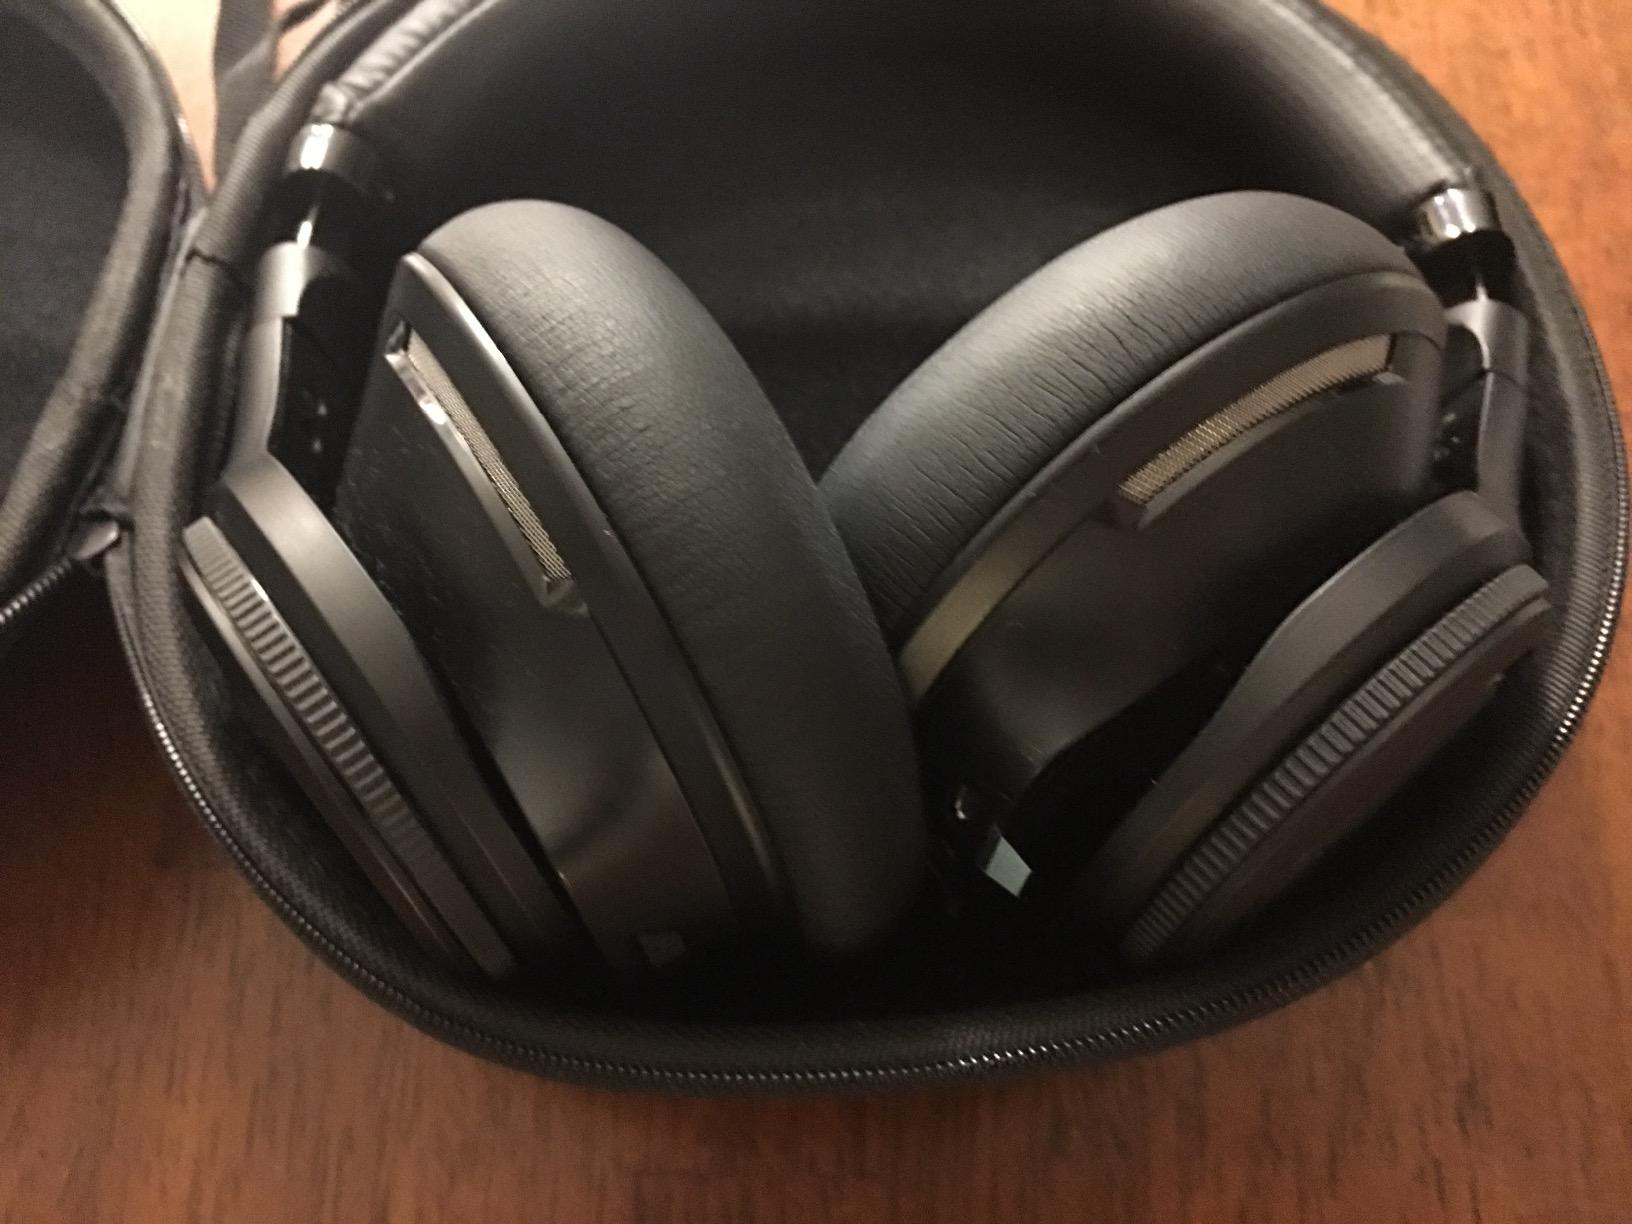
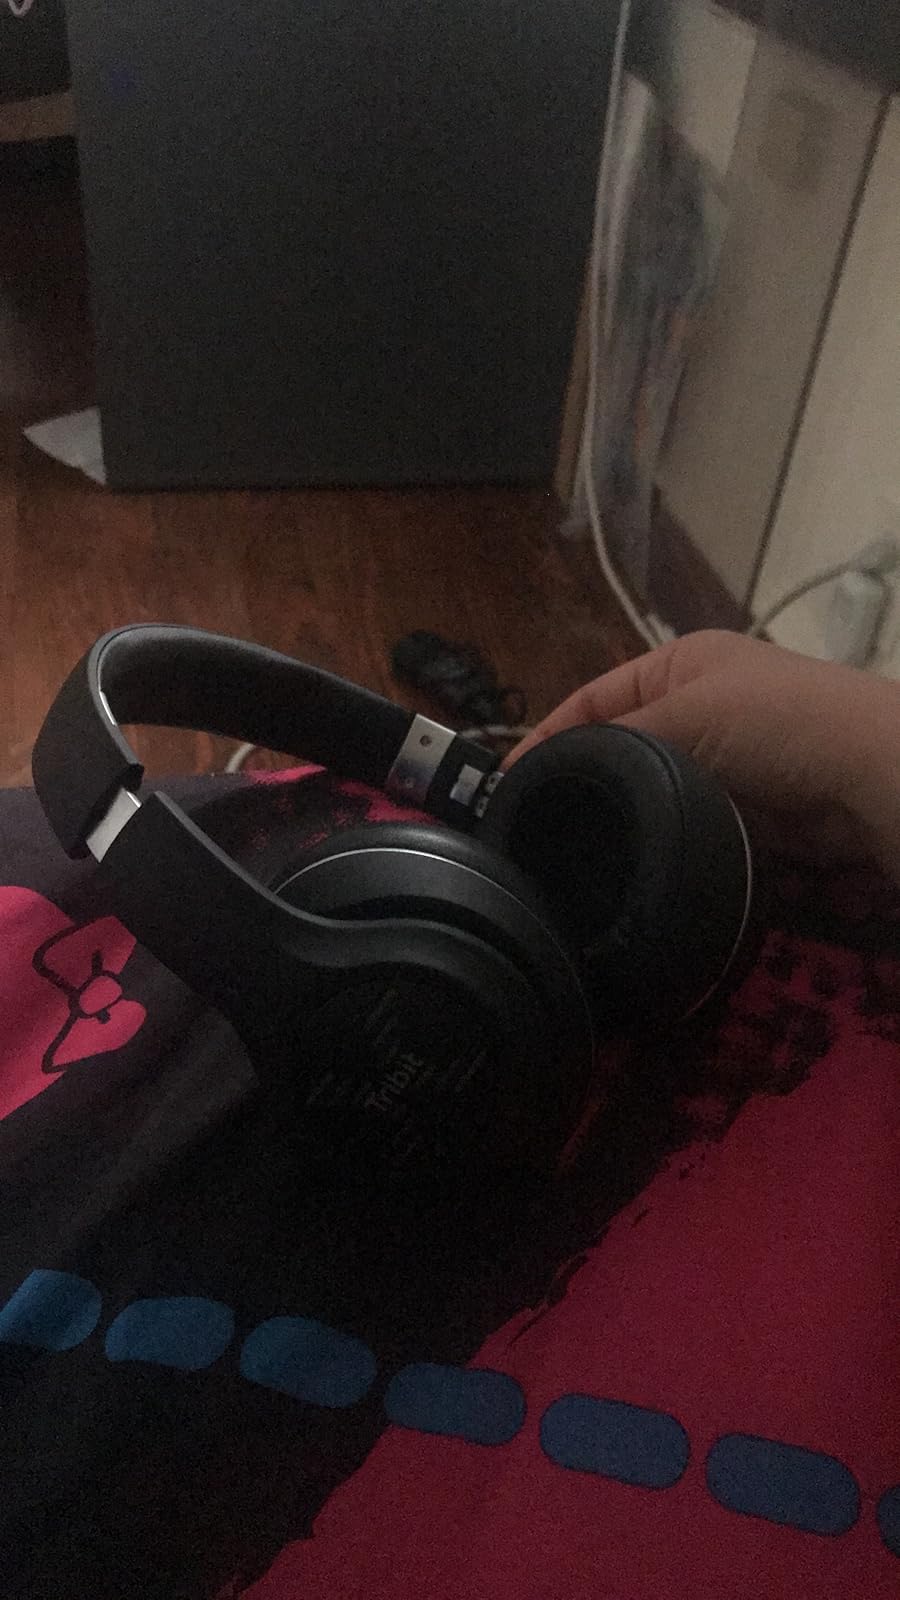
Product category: headphones
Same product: no